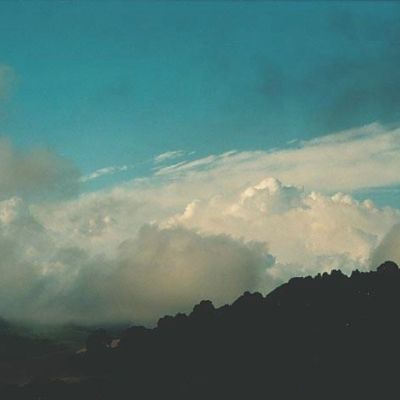
Cloud type: Stratus (St)